Massachusetts House of Representatives' 10th Essex district

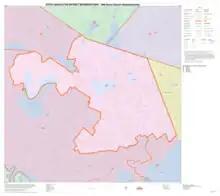
Map of Massachusetts House of Representatives' 10th Essex district, based on the 2010 United States census.

Massachusetts House of Representatives' 10th Essex district in the United States is one of 160 legislative districts included in the lower house of the Massachusetts General Court. It covers part of the city of Lynn in Essex County. Democrat Dan Cahill of Lynn has represented the district since 2016.